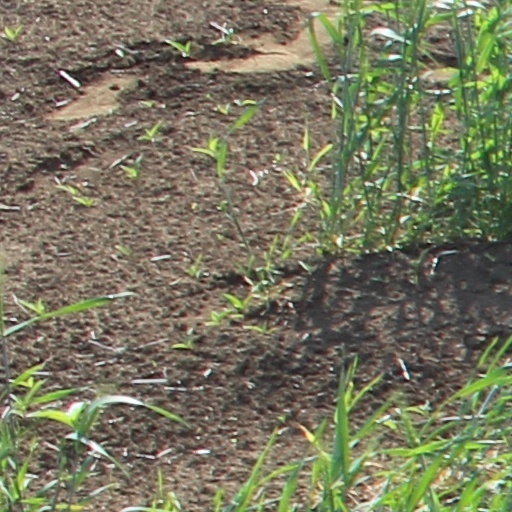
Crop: wheat